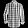
Label: Shirt